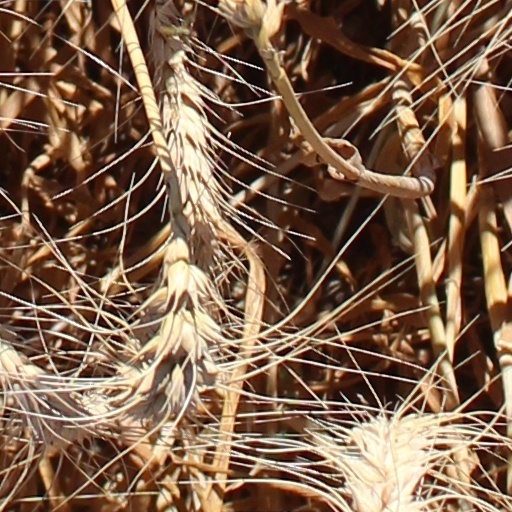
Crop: wheat